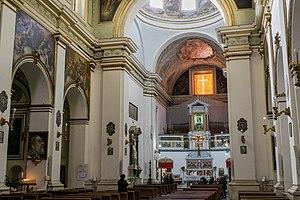
La basilique Santa Maria della Pazienza est une basilique du centre historique de Naples située piazza Cesarea dans le quartier de l'Avvocata, non loin de l'église de la Santissima Trinità alla Cesarea.